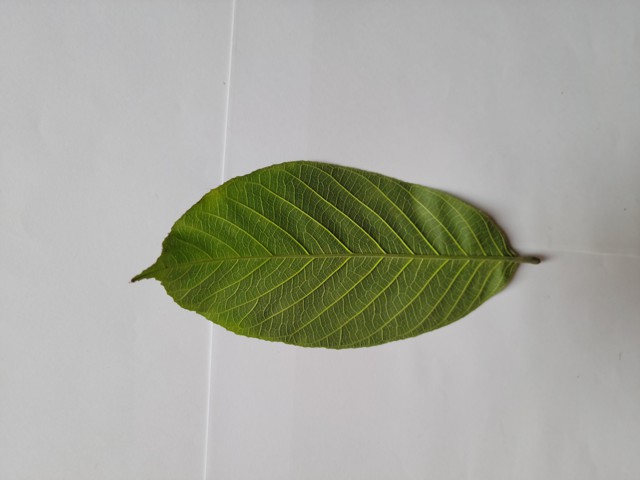
Plant: chapalish